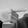
ASL letter: G